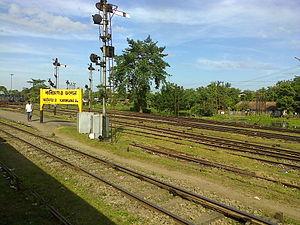
Karimganj est une ville indienne située dans le district de Karimganj dans l’État de l'Assam. En 2001, sa population était de 56 854 habitants.